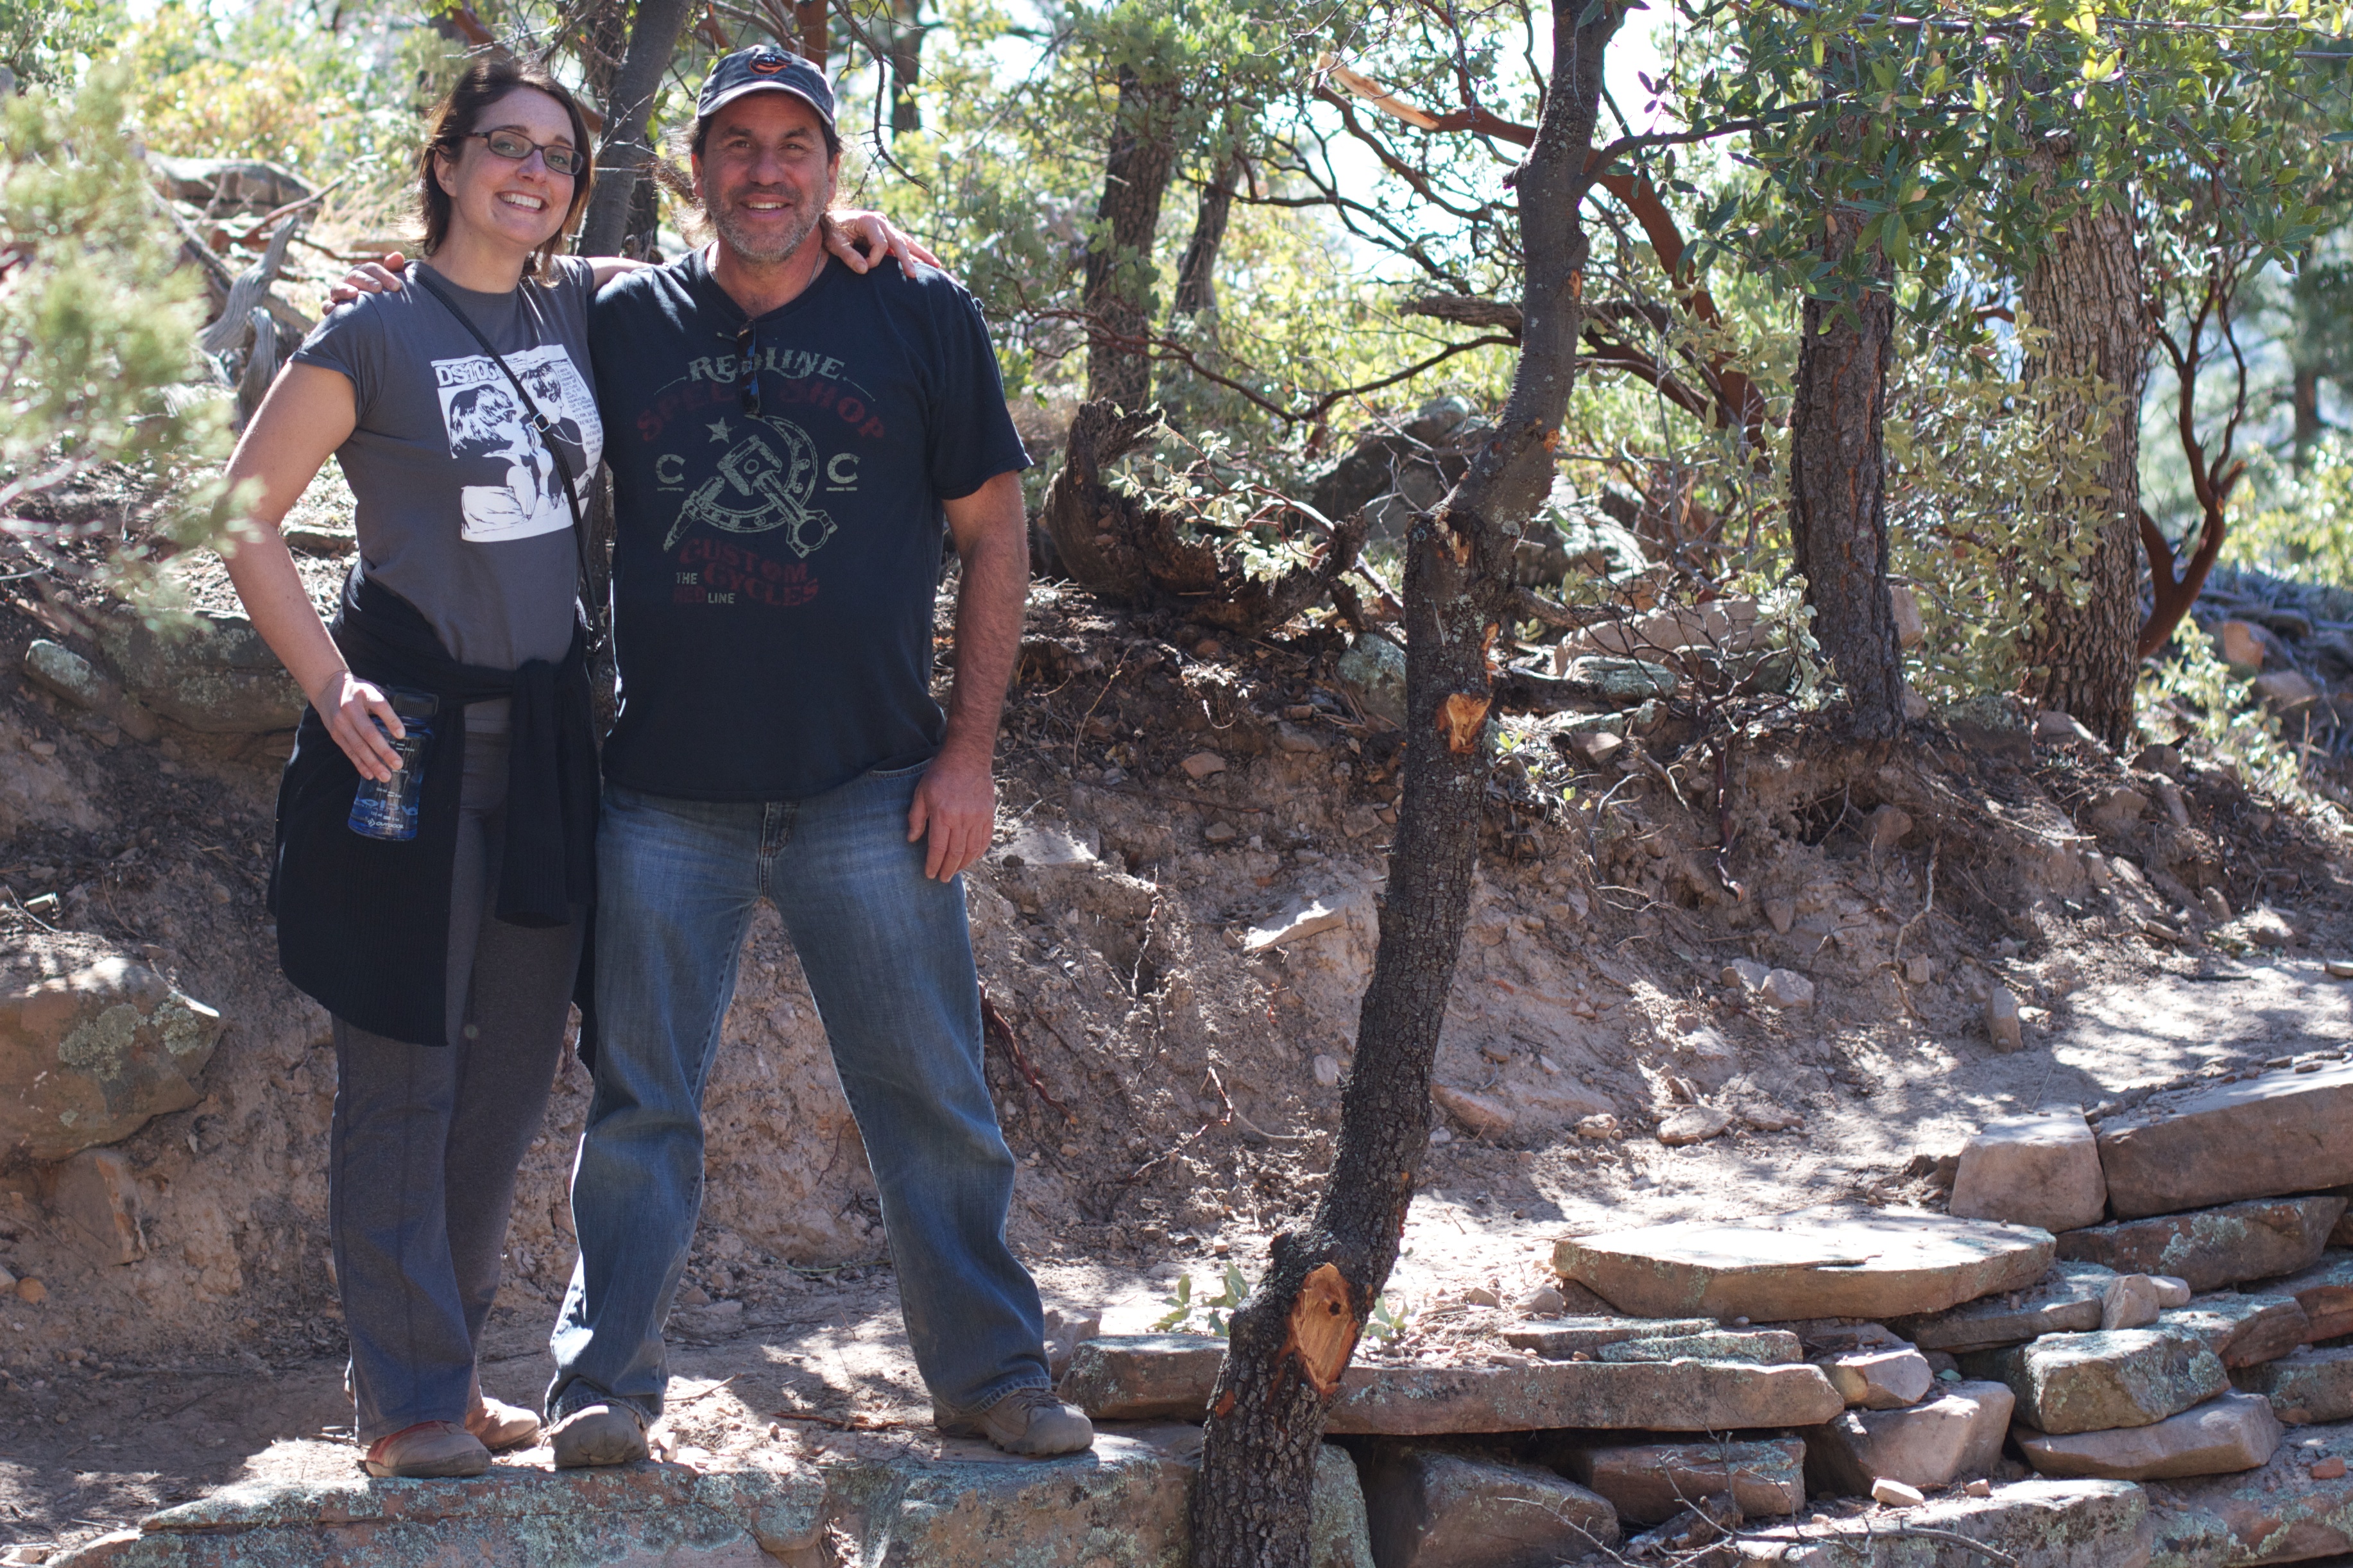
wilderness, walking, people, hiking, trail, adventure, geology, backpacking, stewsbrews